Christoph Cloëtta

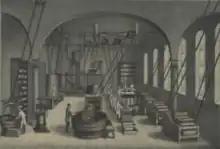
Brødrene Cloëtta's chocolate factory in Niels Hemmingsens Gade

On 3 November 1862, Christoph Cloëtta and his two brothers opened a chocolate factory under the name Brødrene Cloëtta (Cloëtta Brothers) in which he soon came to play a dominant role. The factory was initially based in a building at Sortedam Mill outside the city but was after a few years moved to a building at Niels Hemmingsens Gade 32. This led to a period with rapid growth. Brødrene Cloëtta was in 1983 granted a royal warrant.